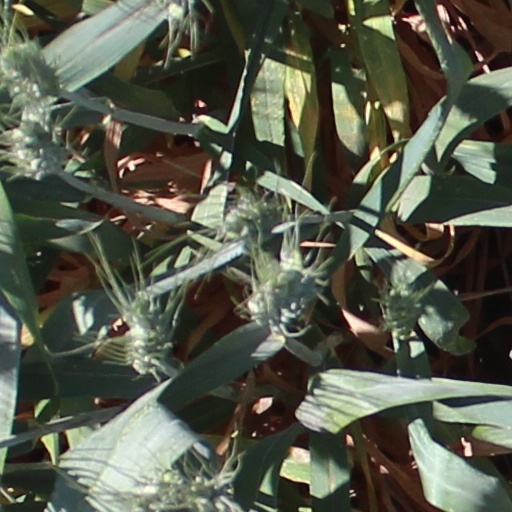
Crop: wheat